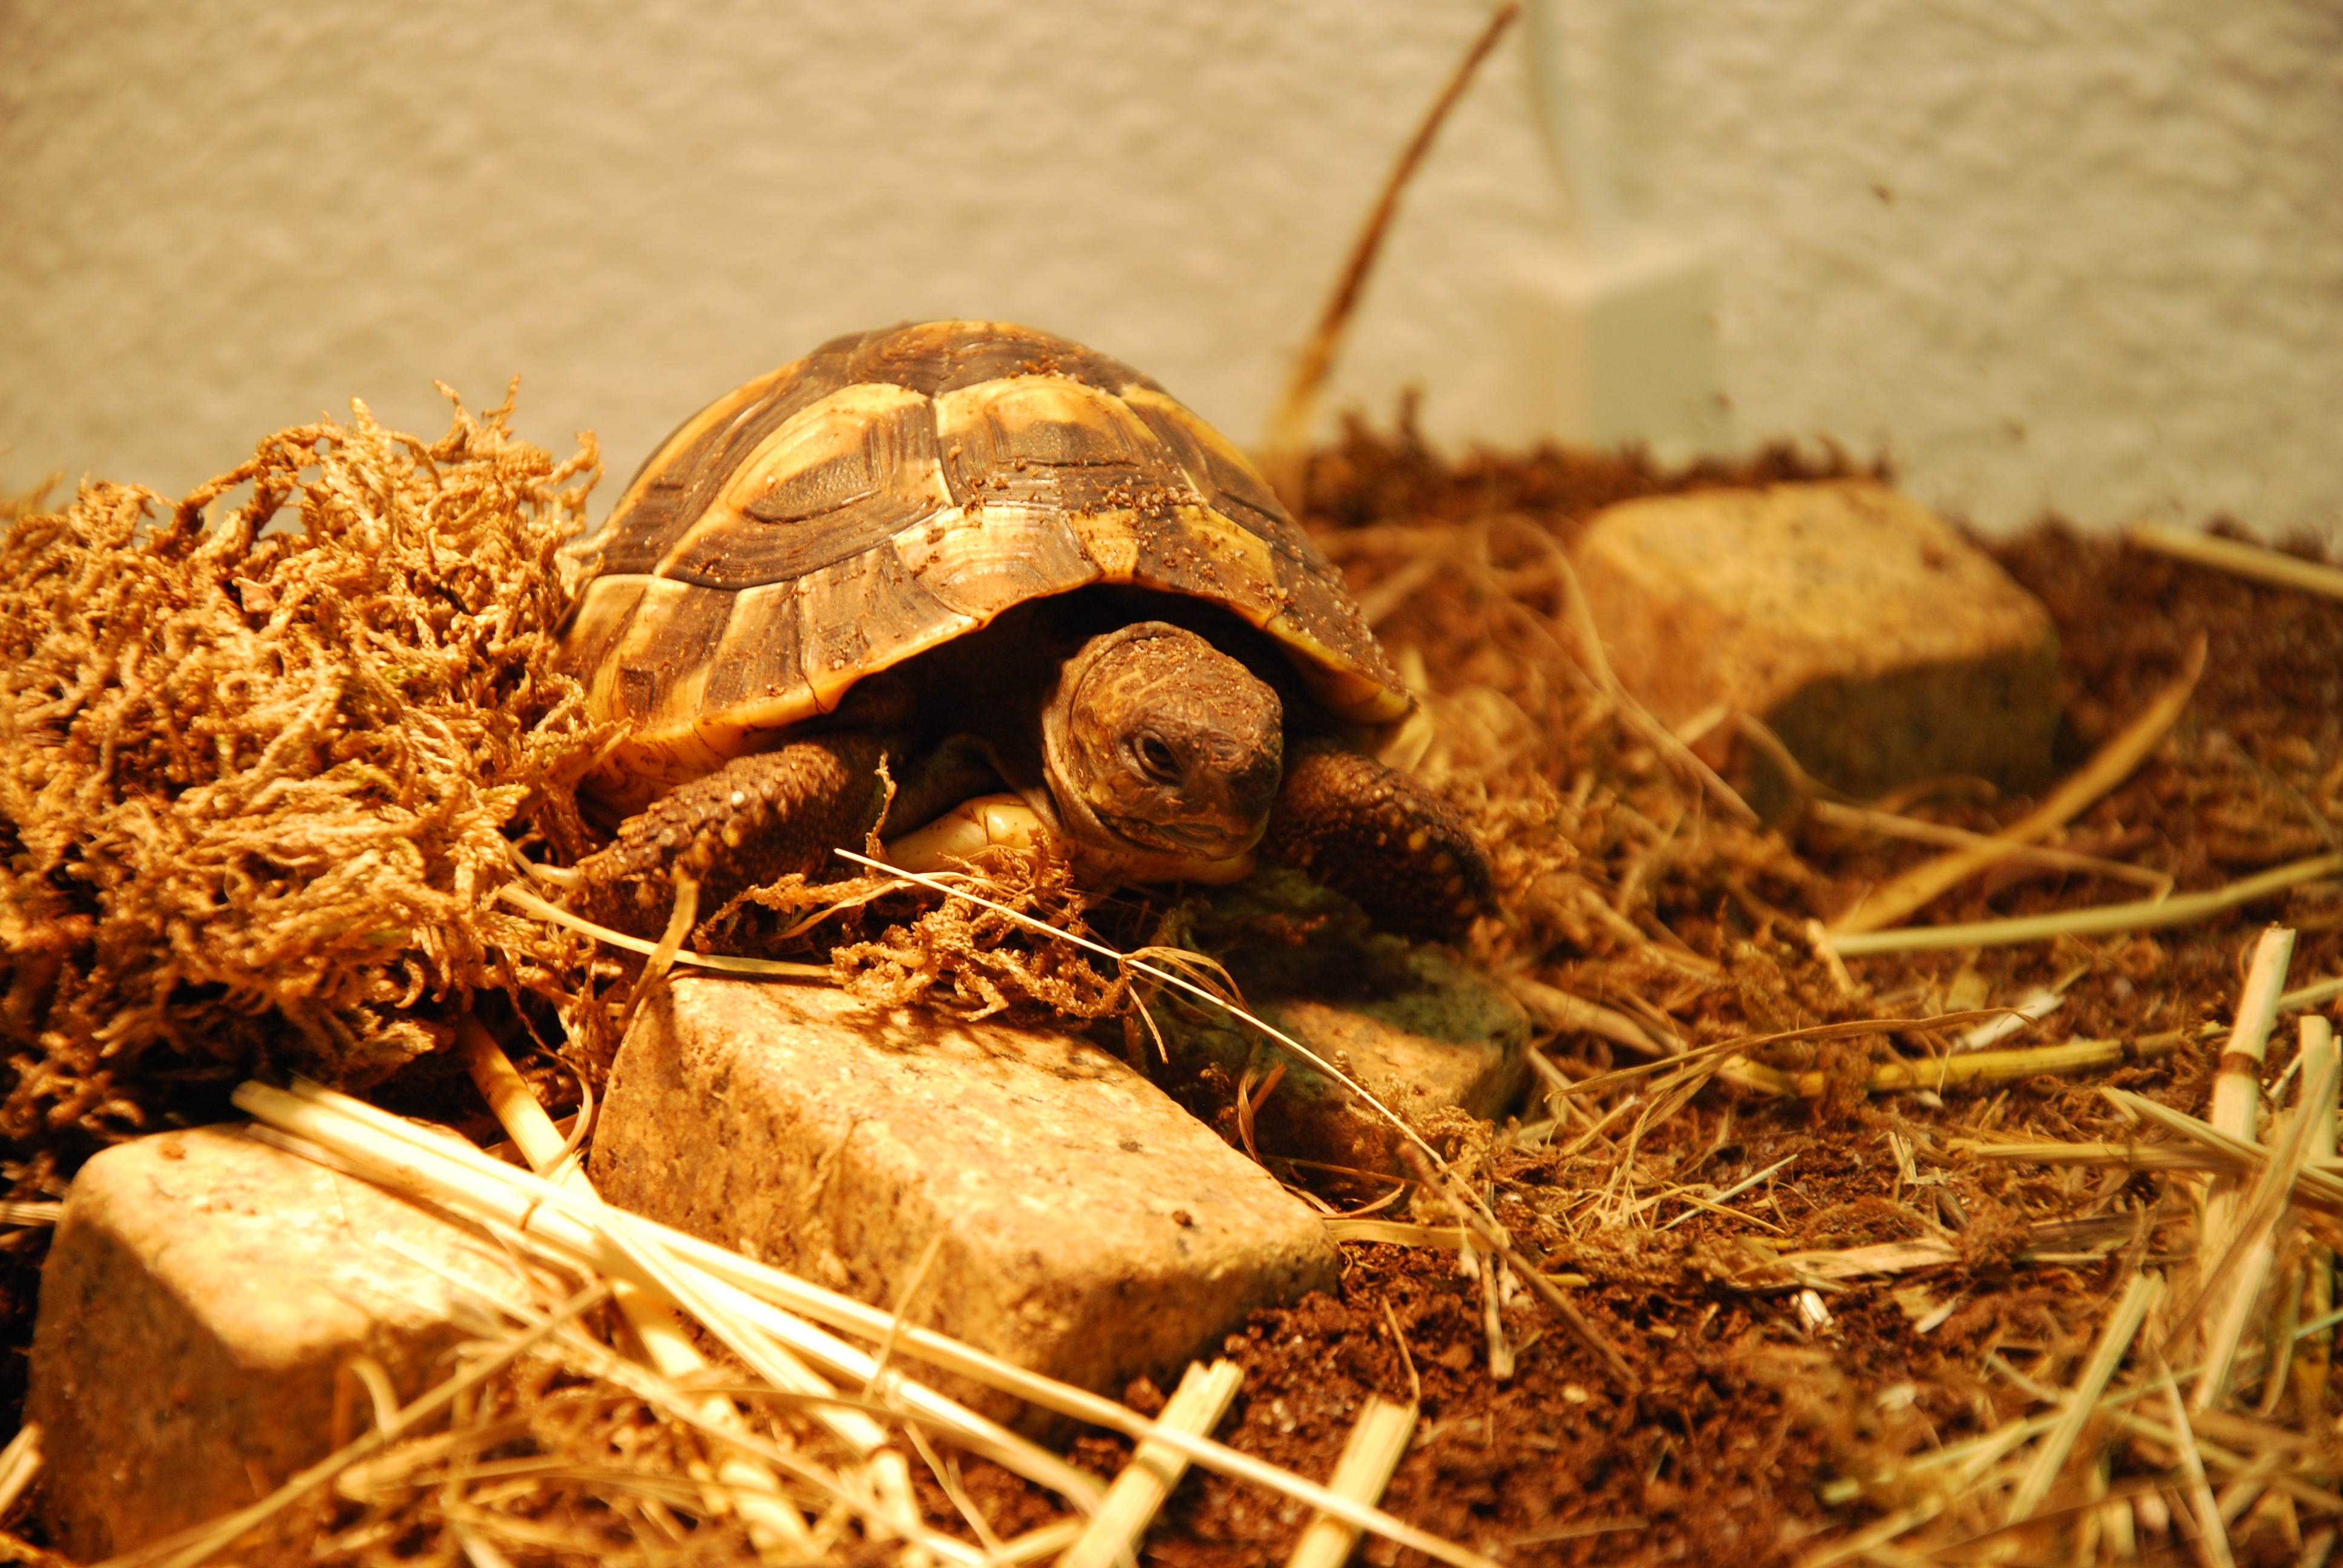
wildlife, insect, turtle, reptile, fauna, invertebrate, animals, macro photography, tortoise shell, water creature, dung beetle